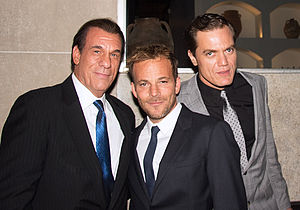
The Iceman (film) / Medvirkende
Davi, Dorff og Shannon ved 2012 Toronto International Film Festival promovere filmen.
The Iceman er en amerikansk forbrydelse thriller fra 2012 filmen instrueret af Ariel Vromen og baseret på livet af den berygtede mafia hitman Richard Kuklinski. Det blev udgivet i 2012 på Venedig Film Festival og er med stjernerne Michael Shannon, Winona Ryder, Chris Evans og Ray Liotta.